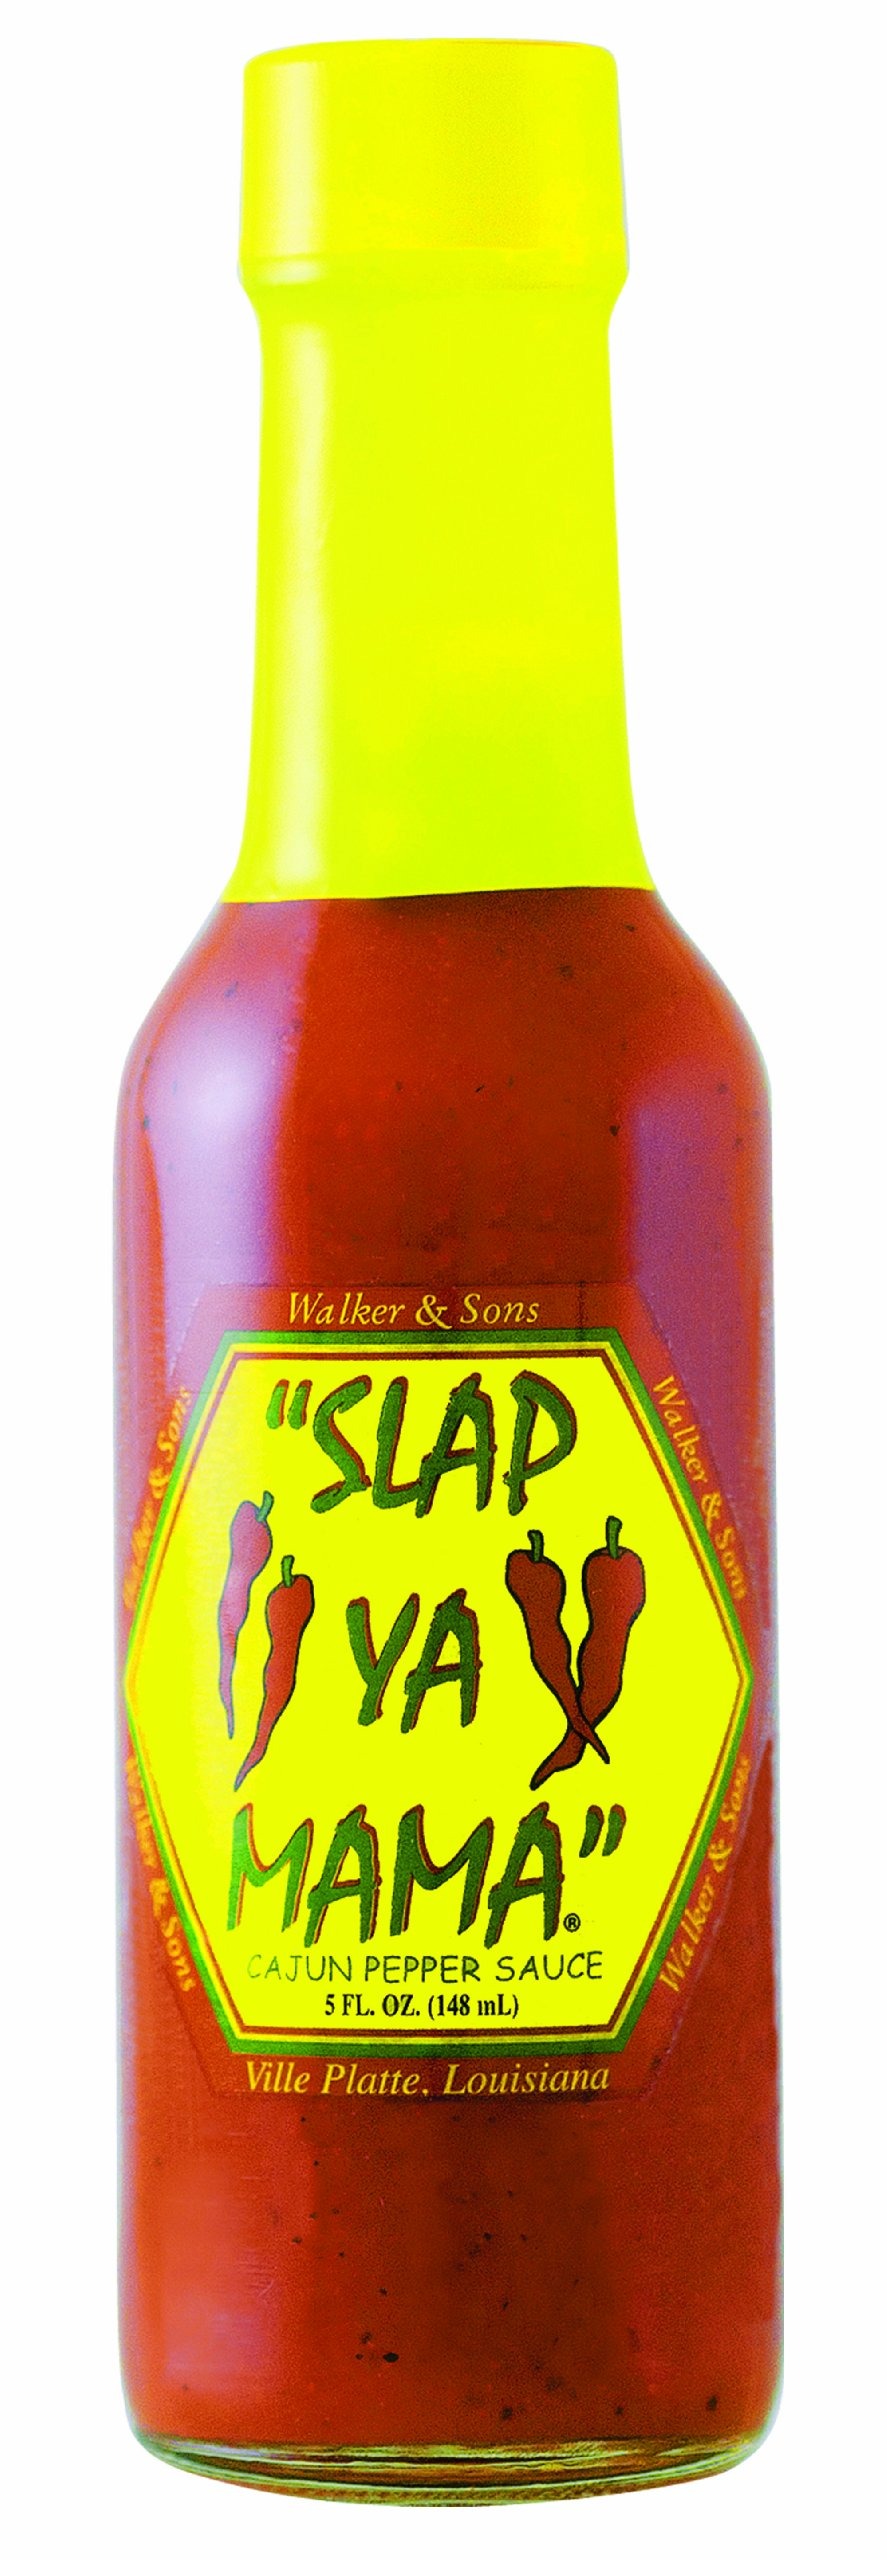
Item Name: Slap Ya Mama Cajun Pepper Sauce, 5-Ounce Glass Bottles (Pack of 4)
Bullet Point 1: Each bottle contains 5 ounces of "Slap Ya Mama" Cajun pepper sauce
Bullet Point 2: No MSG; All Natural; Kosher; Gluten-free
Bullet Point 3: Bursting with flavor; Mild to medium on the heat scale; Great on eggs, red beans and rice, soups, pizza, etc…; Sprinkle on just about anything to add a little Cajun zest;
Bullet Point 4: Louisiana
Value: 20.0
Unit: Ounce

Price: 7.28